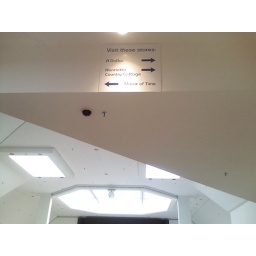
This sign is very hard to locate. It's up very high, and the background color blends in with the wall painting.